Chevrolet Corvette (C8)

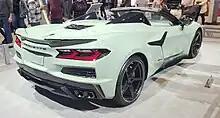
Chevrolet Corvette E-Ray

The Z06 uses the new naturally aspirated 5.5 L LT6 flat-plane crank DOHC V8, producing at 8,400 rpm, of torque at 6,300 rpm. Redlined at 8,600 rpm, the LT6 surpasses the Mercedes-Benz SLS AMG Black Series' "M159" engine to become the most powerful naturally aspirated production V8. A modified version of this engine has powered the Chevrolet Corvette C8.R since 2019, and many features in the racing engine carry over to the road engine. Other features of this new engine include a cast aluminum block, dual coil valve springs supporting titanium intake & sodium filled exhaust valves, forged aluminum pistons, forged titanium connecting rods, active split intake manifold with twin 87mm throttle bodies, four-into-two-into-one stainless steel exhaust headers, and a factory six-stage 10-quart dry sump oiling system with individual crank bay scavenging. A feature the LT6 shares with other Chevrolet small blocks and the GM LS small block that succeeded them is the bore spacing of 4.4 inches.